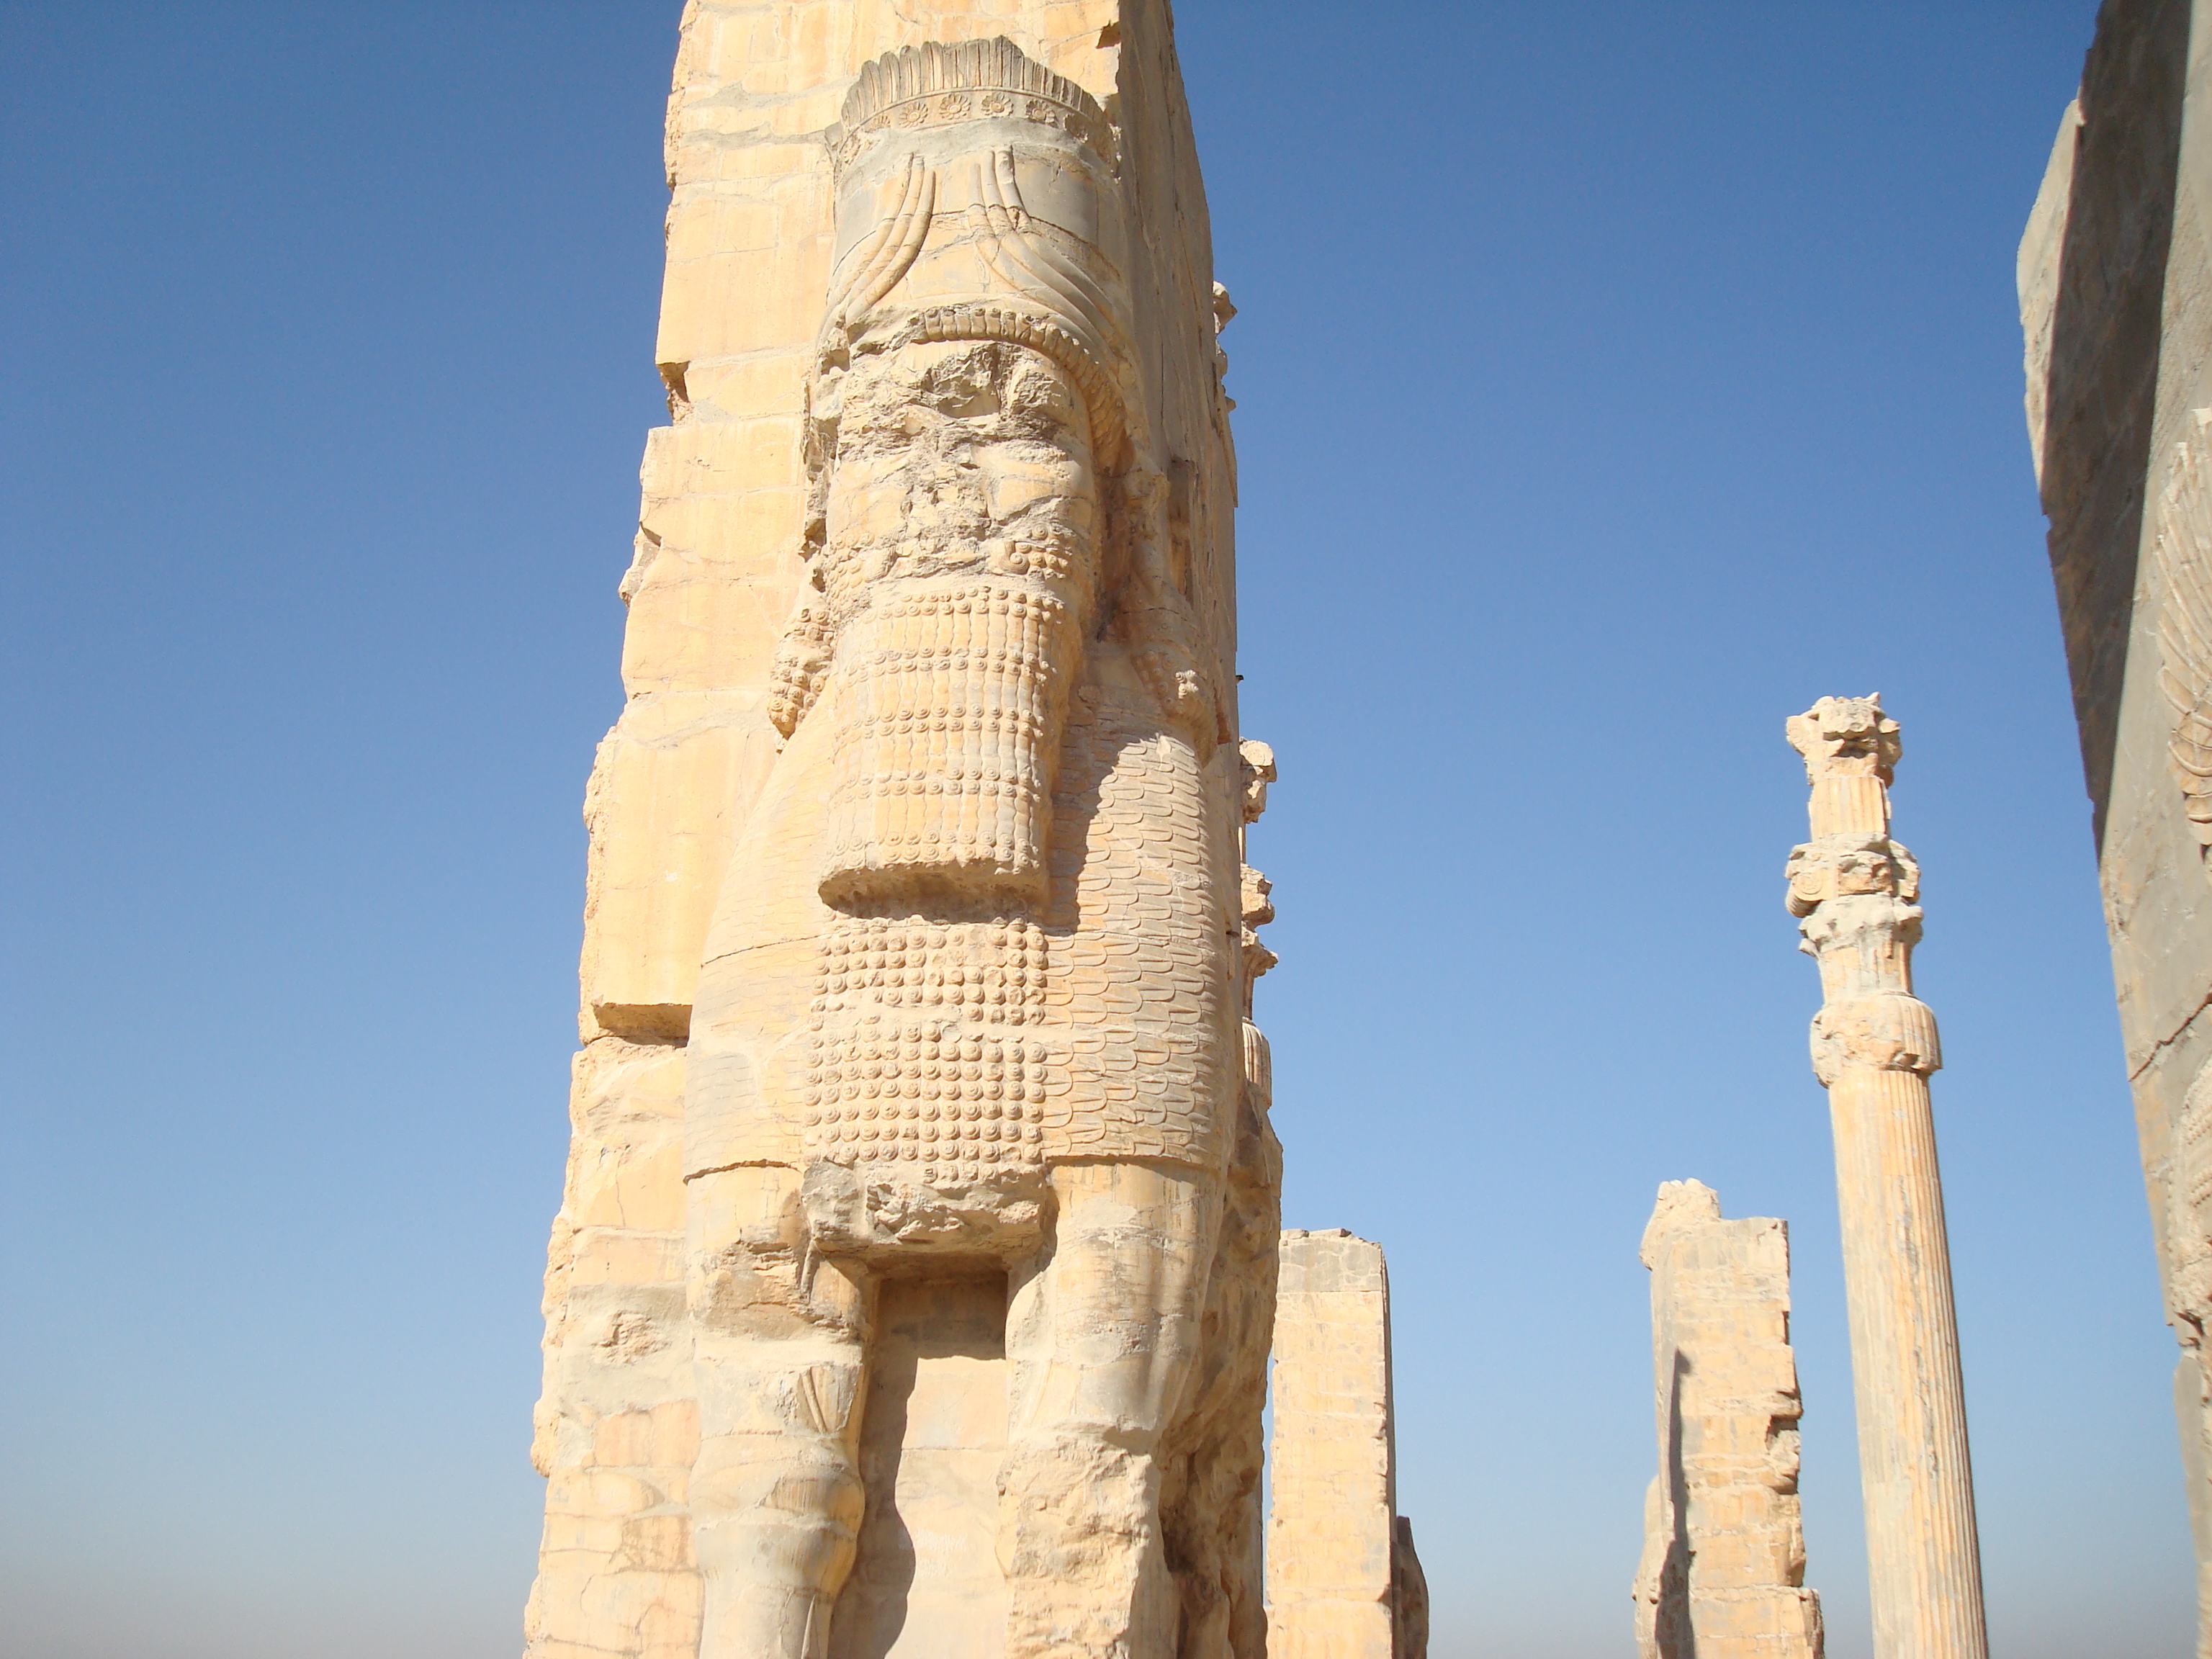
persia, iran, Cyrus, ancient, historic site, column, monument, ancient history, landmark, archaeological site, egyptian temple, ruins, history, ancient roman architecture, national historic landmark, unesco world heritage site, tourist attraction, sculpture, temple, ancient greek temple, sky, statue, roman temple, monolith, tourism, building, medieval architecture, mortuary temple